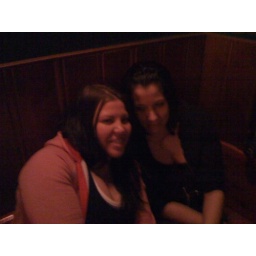
Jonna and Mia, nice local girls in some bar